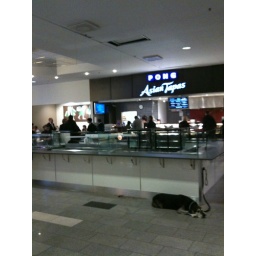
dog resting in front of closed down food bar